Hochelaga (village)

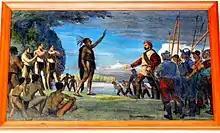
Painting by Adrien Hébert representing Jacques Cartier meeting the Iroquois. The Iroquois chief raises his arm as a sign of welcome, while Cartier responds by raising his own slightly while keeping the other hand on his sword.

The arrival of Jacques Cartier in Hochelaga in 1535, at the foot of what is now known as Mount Royal, was an episode especially consequential to the history of New France in his three exploration voyages to the West Indies. Under a mandate from King Francis I to find a waterway to Cathay (China) and to Cipango (Japan), he reached Stadacona (the future site of Québec City) at the end of the summer of 1535. Encouraged, he quickly continued further into the interior, but the rapids surrounding what is now the Island of Montreal blocked his route. He would then visit Hochelaga, which he described in "Bref récit", a brief account of his second voyage to the Saint Lawrence Valley. In 1611, the European explorer Samuel de Champlain visited the area. In 1642, the village of Ville-Marie was founded by Paul de Chomedey, Sieur de Maisonneuve, but the inhabitants gradually dropped that name, preferring to use instead the name of the island upon which the colony was established, "Montreal", a toponym derived from "mont royal", the French name of Mount Royal.